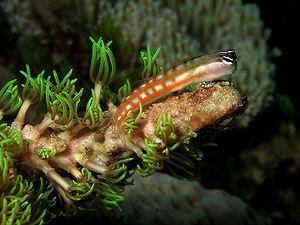
Une Blennie australienne (Ecsenius axelrodi). Photo prise au large du Timor Oriental.
Ecsenius est un genre de poissons osseux de la famille des Blenniidae.
Le sous-ordre Blennioidei regroupe des petits poissons benthiques de l'ordre des Perciformes. Ils sont appelés blennie ou bavarelle. La principale famille de ce sous-ordre est celle des Blenniidae.
Ecsenius australianus est un petit poisson marin de la famille des Blenniidae. Il est brun rougeâtre avec une face ventrale blanche. Il vit dans les eaux marines peu profondes des tropiques. On le trouve souvent le long de la Grande barrière de corail et la Mer de Corail en Australie.